Paranephrops

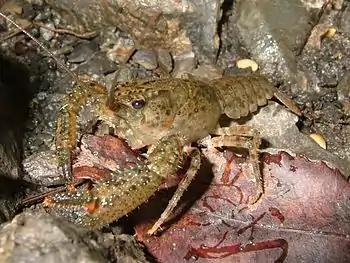
Northern koura, "P. planifrons"

The female carries 20–200 eggs under the side flaps of her abdomen, where they take 3–4 months to hatch. Over this time, male sperm production corresponds with females' reproductivity. Once hatched, juvenile koura cling to their mother's abdomen using their pincers to attach until they have reached a length of . At this stage, they resemble adult koura in appearance, having undergone two moults. In Lake Rotoiti in the central North Island of New Zealand, the main breeding period occurs between April and July (autumn–winter), with a second breeding period occurring from October–January (spring–summer). The total breeding length time from peak egg laying to the release of juveniles is estimated to be 28 weeks for the autumn–winter period and 19–20 weeks in spring–summer breeding groups. This difference is attributed to warmer temperatures speeding up the egg development process. In stream populations, this growth period has been shown to take around 25–26 weeks in "P. planifrons", and up to 60 weeks for "P. zealandicus" in Otago streams.